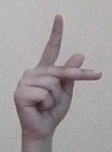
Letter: dha